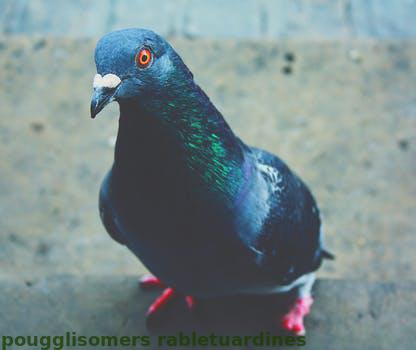
Label: Watermark